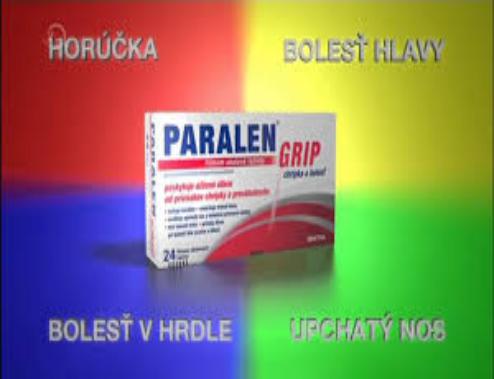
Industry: Medical